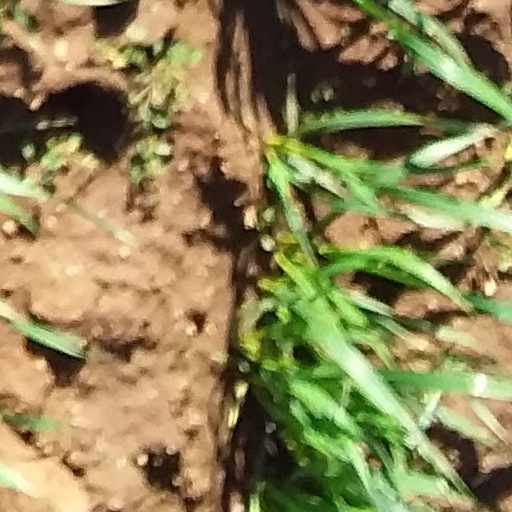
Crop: wheat